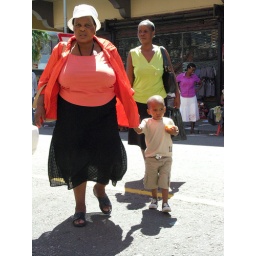
Woman and little boy crossing road in street-market area of Durban.